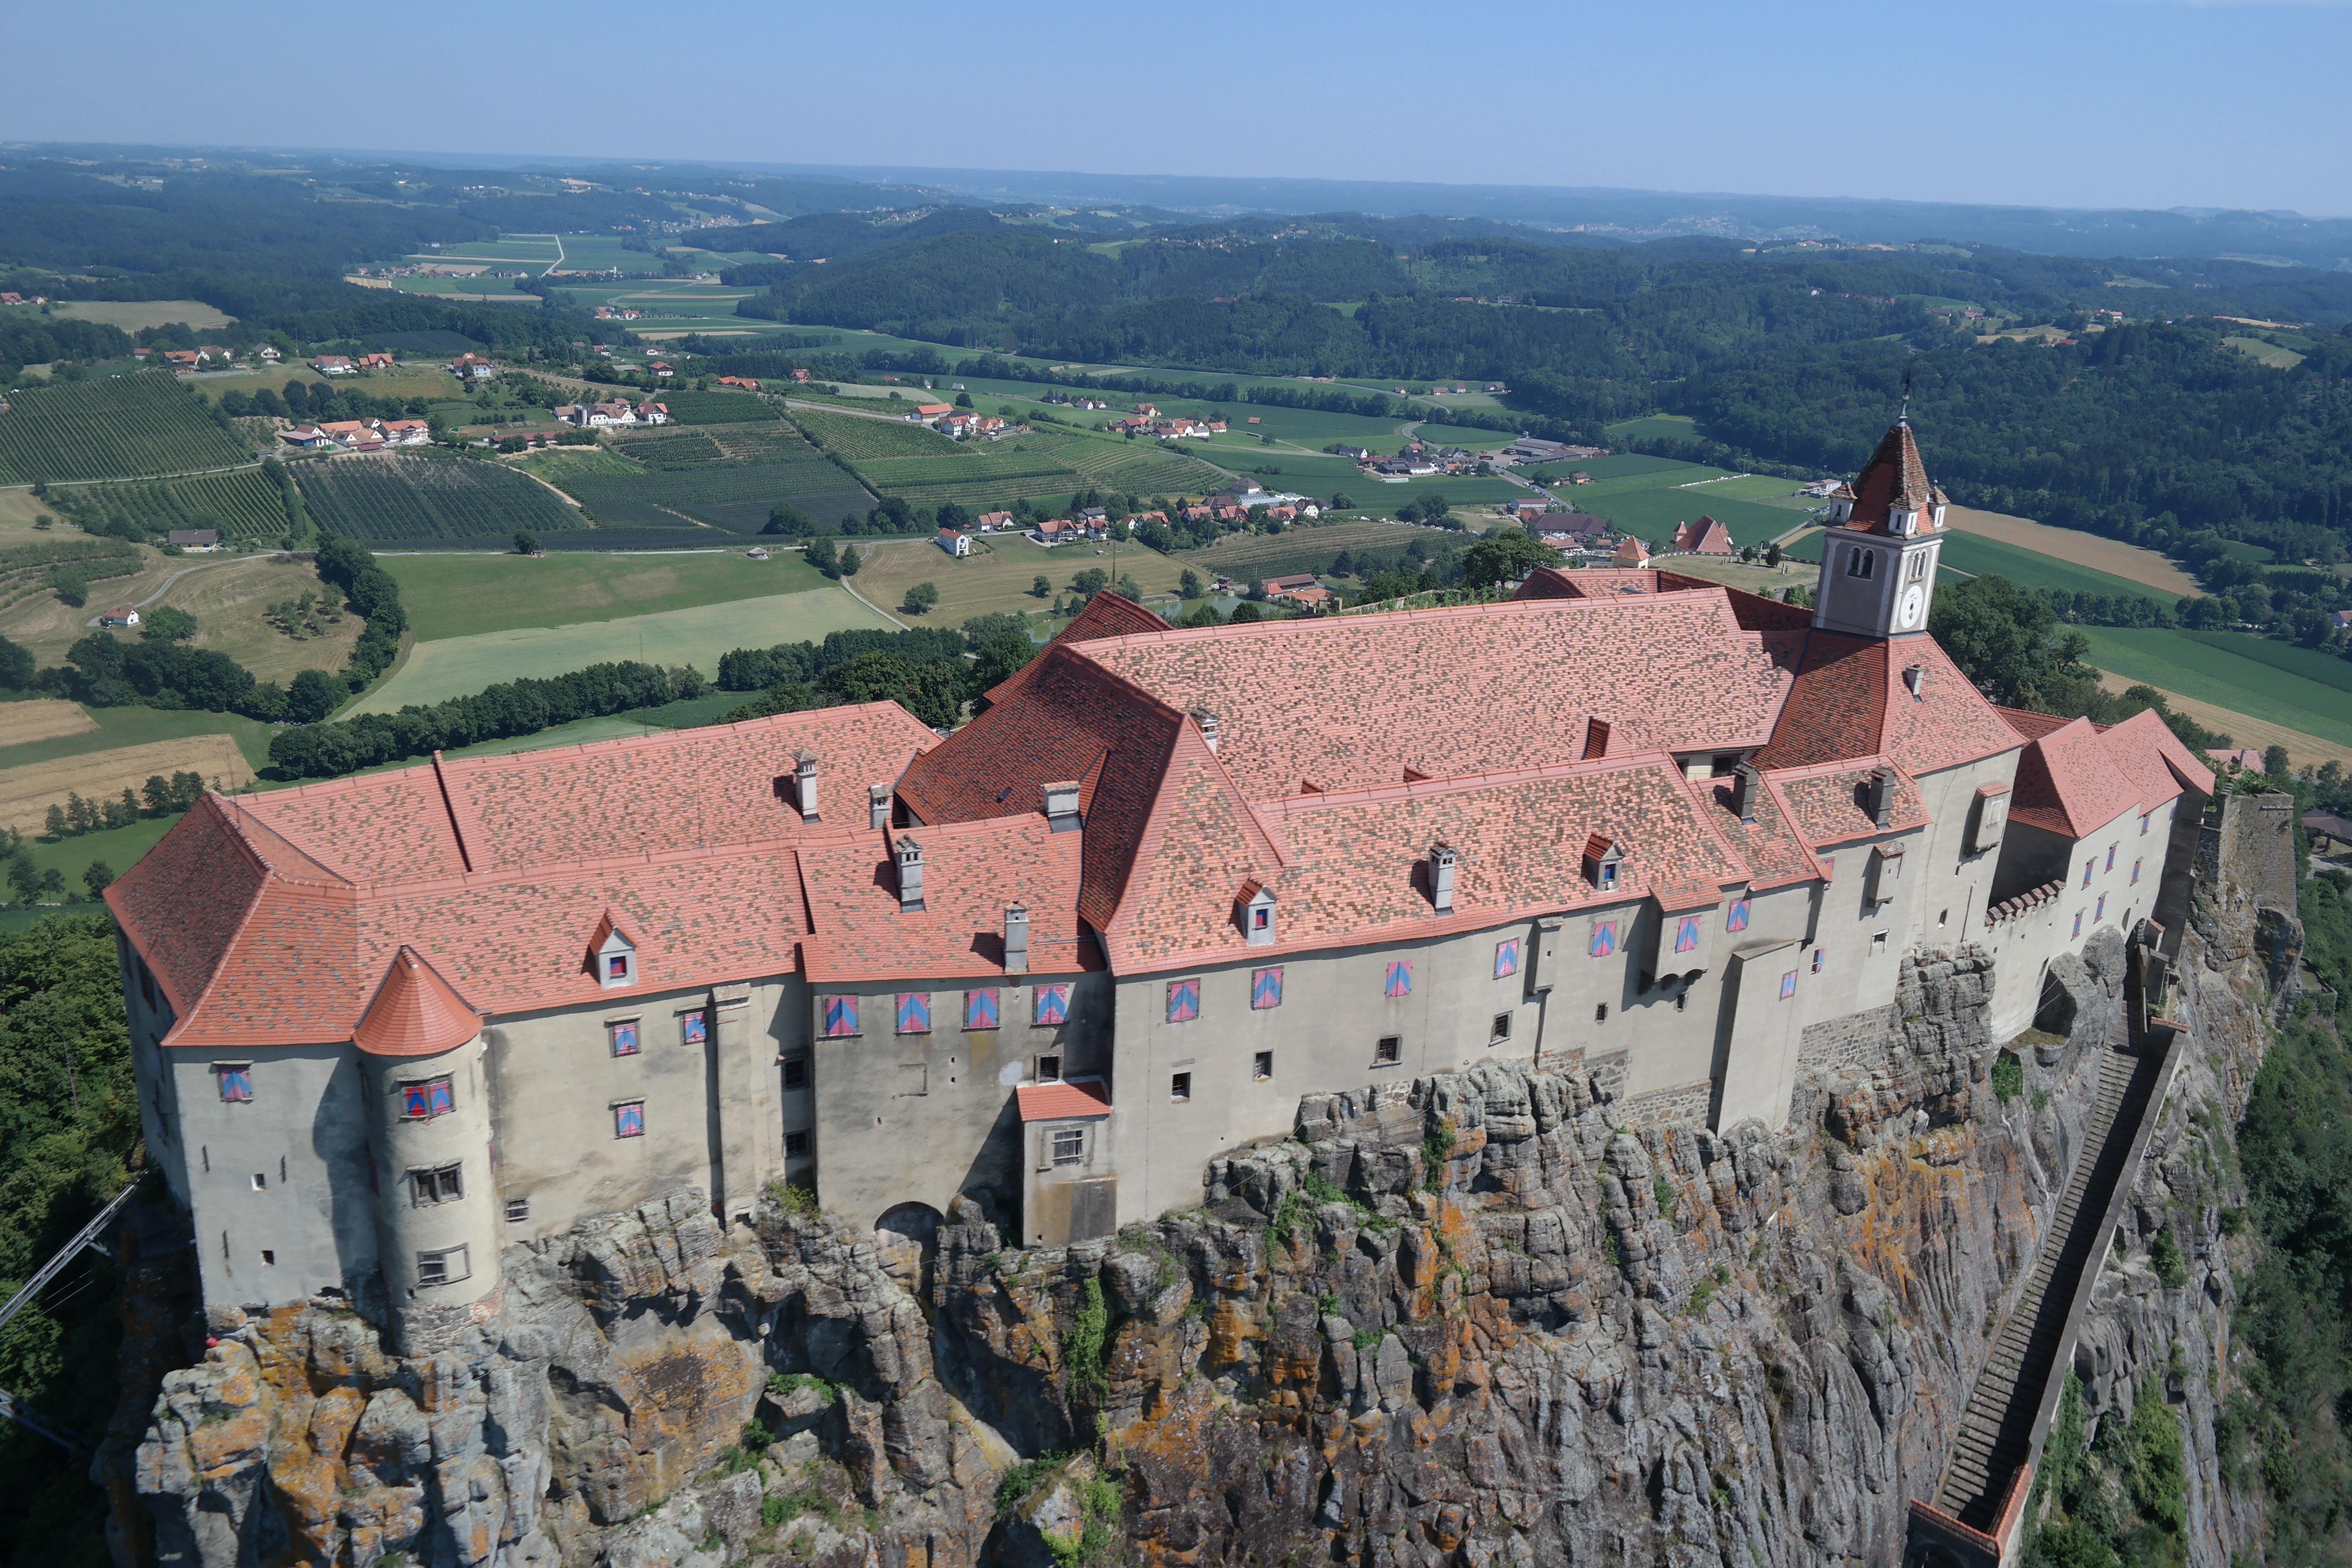
rock, mountain, town, view, building, chateau, stone, village, castle, fortification, tourism, places of interest, fortress, monastery, estate, middle ages, destination, bird's eye view, aerial photography, unesco world heritage site, knight's castle, riegersburg, historic site